Shirley, London

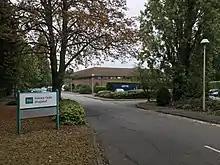
Shirley Oaks Hospital, built on the site of the former Children's Home

Shirley Oaks is situated north of central Shirley, abutting Monks Orchard. The land here was traditionally the property of the Archbishop of Canterbury. The area gets its name from Oaks Farm, which lay here circa 1800. The area began to be developed in the early 20th century, with the opening of the Shirley Oaks Children's Home in 1903. Following the closure of the Home in 1982, the site was demolished and replaced with modern housing by Heron Homes. Part of the site was set aside for Shirley Oaks Hospital, a private healthcare centre which opened in 1986.